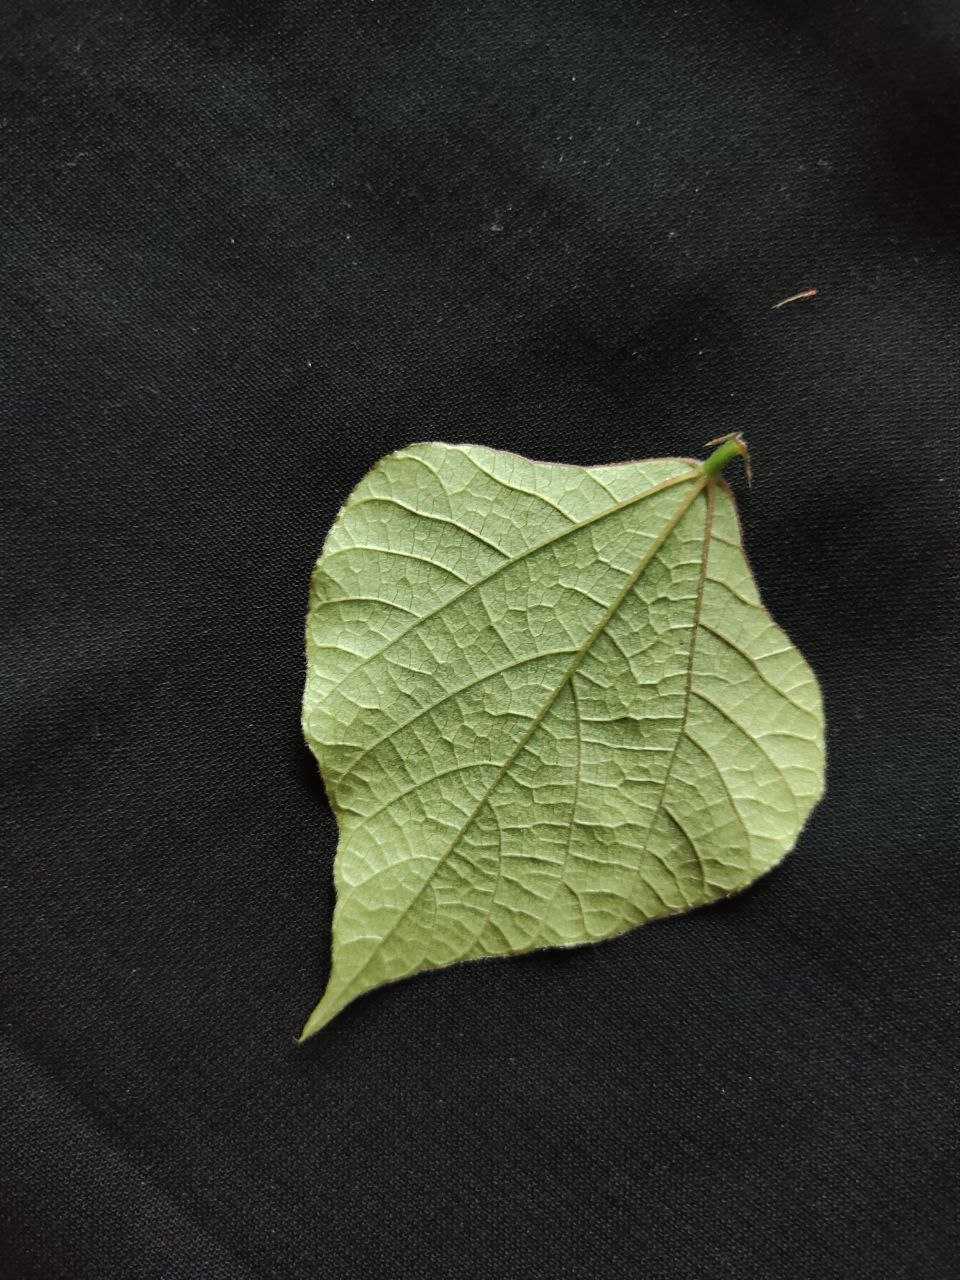
Crop: bean
Leaf condition: Fresh Leaf